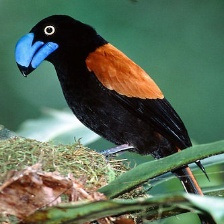
Species: HELMET VANGA
Scientific name: EURYCEROS PREVOSTII